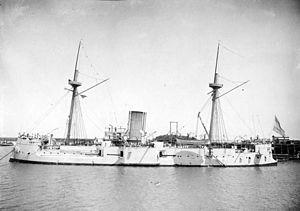
La baie Almirante Brown ou baie Brown est une baie située sur la rive septentrionale du canal Beagle, dans la partie argentine de la grande île de la Terre de Feu, au sud de l'Argentine. Elle est rattachée administrativement au département d'Ushuaïa dans la province de Terre de Feu, Antarctique et Îles de l’Atlantique Sud. Sur sa côte nord-ouest se trouve un petit village de pêcheurs nommé Puerto Almanza.